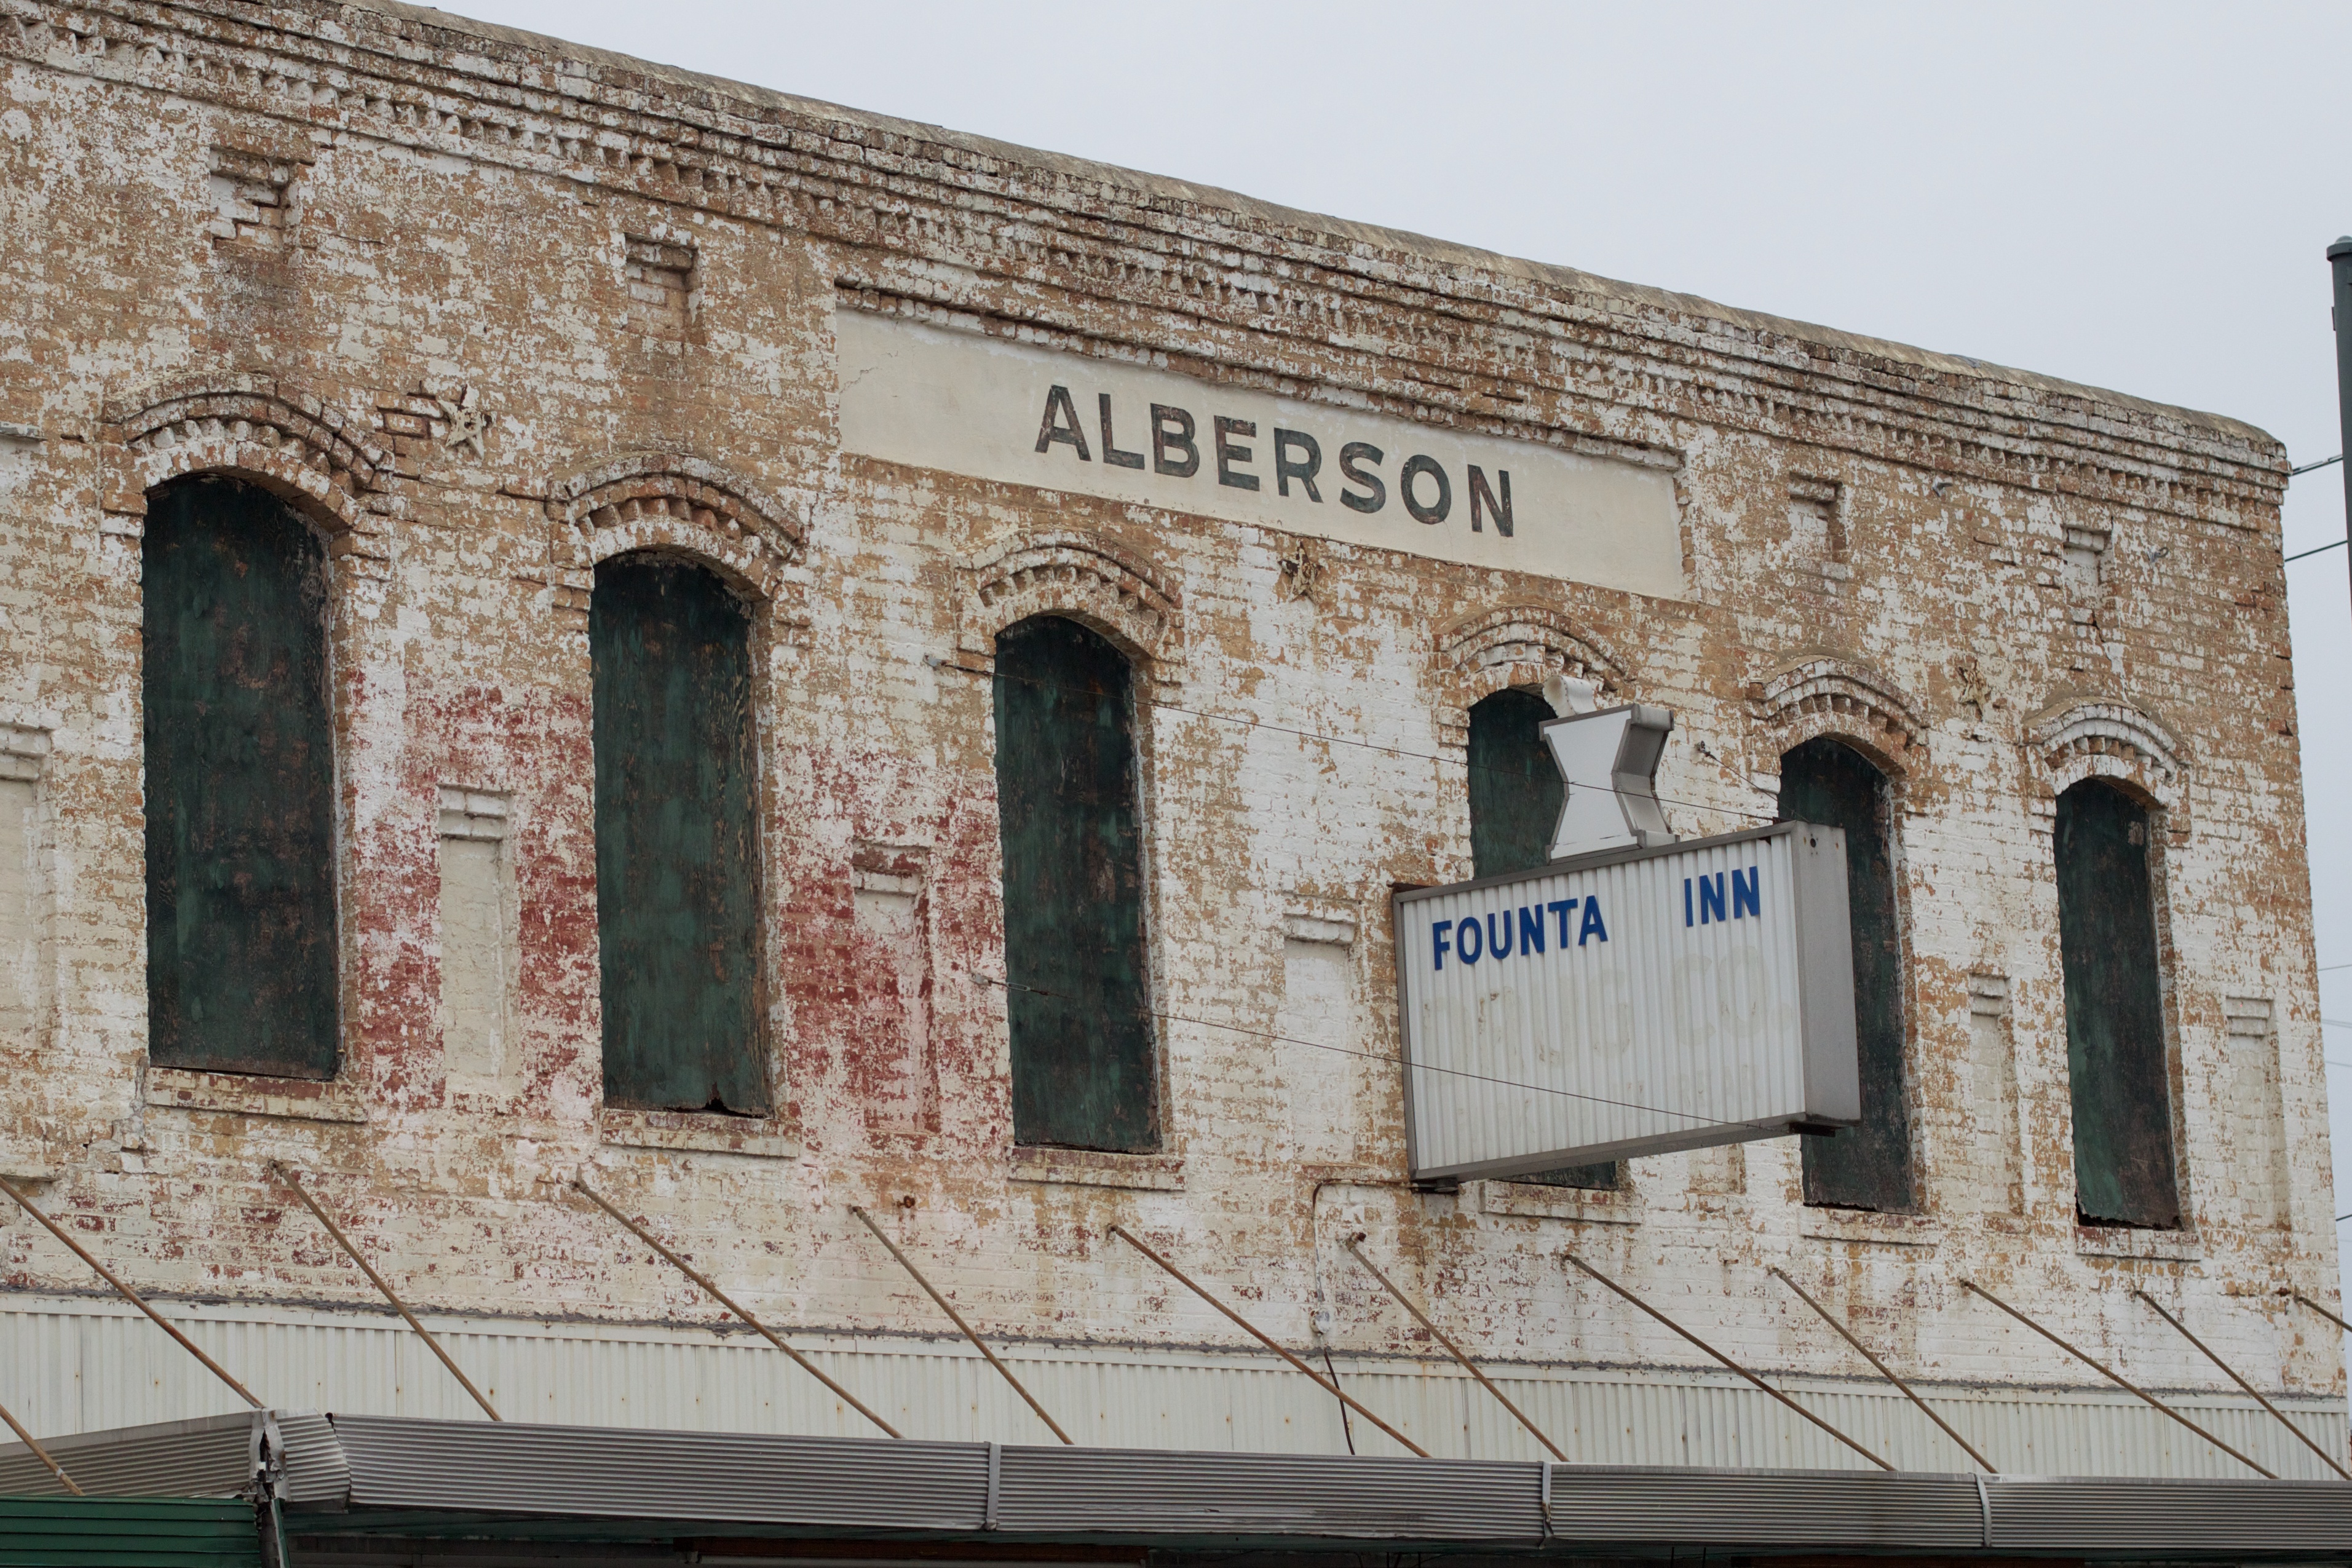
architecture, arch, landmark, facade, synagogue, history, tourist attraction, odyssey, ancient history